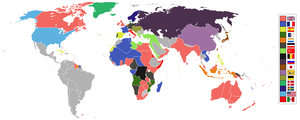
Cette page regroupe les régions et pays classés en fonction de leur produit intérieur brut, estimés en valeur nominale, en termes de parité de pouvoir d'achat, et ce en millions de dollars internationaux.
Le XIXᵉ siècle commença le 1ᵉʳ janvier 1801 et finit le 31 décembre 1900.
1898 est une année commune commençant un samedi.
Le colonialisme est une doctrine ou une idéologie justifiant la colonisation entendue comme l'extension de la souveraineté d'un État sur des territoires situés en dehors de ses frontières nationales. La notion intellectuelle du colonialisme est cependant souvent confondue avec la pratique même de la colonisation étant donné que l'extension de sa souveraineté par un État implique dans les deux cas la domination politique et l'exploitation économique du territoire annexé.
L'histoire de l'Union européenne remonte à la période d'après-guerre et à la volonté des dirigeants politiques de l'époque de créer un espace de paix et de stabilité. L'idée d'une unification politique des pays du continent européen, en germe depuis le XVIIIᵉ siècle et les courants de pensée des Lumières et du Printemps des peuples, apparaît plus que jamais indispensable dans une Europe dévastée par des années d'affrontement entre les totalitaristes et le Monde libre. De cette volonté, émerge le rêve des grands dirigeants de fonder les États-unis d'Europe. Le processus d'unification économique et politique s'est concrétisé par les élargissements successifs de la Communauté européenne puis de l'Union européenne et par l'approfondissement continu de son rôle dans les États membres et à l'international.